Zell Miller

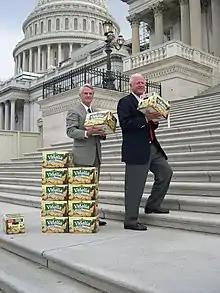
Miller and Saxby Chambliss in 2004

Twelve years later, Miller would give the keynote address at the opposing party's convention, also held at New York's Madison Square Garden, in 2004.